History of the Irish language

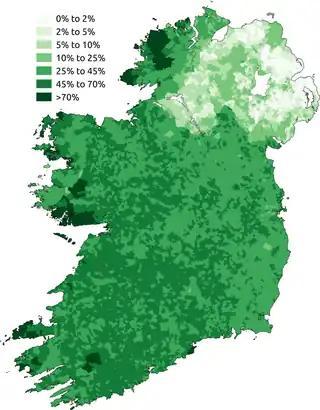
Proportion of respondents who said they could speak Irish, 2011

In July 2003, the Official Languages Act was signed, declaring Irish an official language, requiring public service providers to make services available in the language, which affected advertising, signage, announcements, public reports, and more.